André Calisir

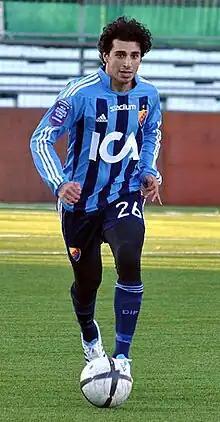

André Jack Calisir (born 13 June 1990) is a professional footballer who plays as a centre-back for Swedish club IF Brommapojkarna. Born in Sweden, he represents the Armenia national team.